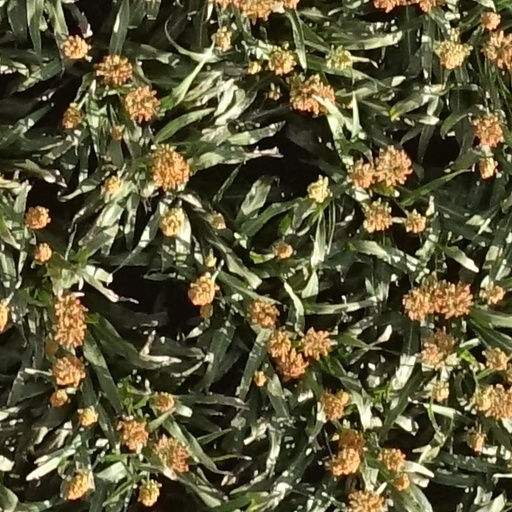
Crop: sorghum